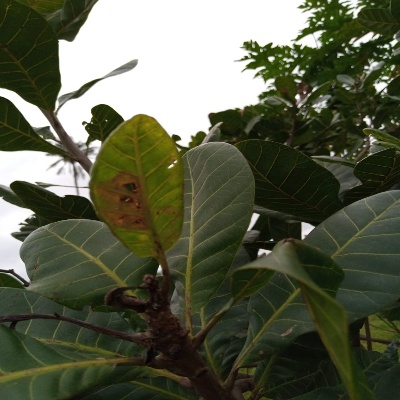
Crop: Cashew
Condition: leaf miner